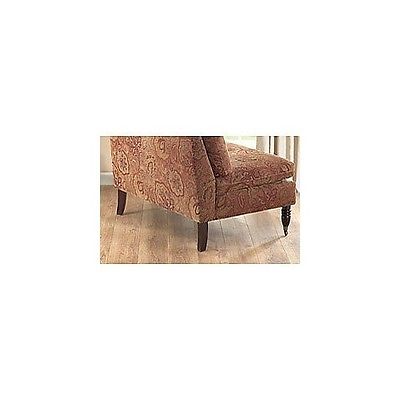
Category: sofa